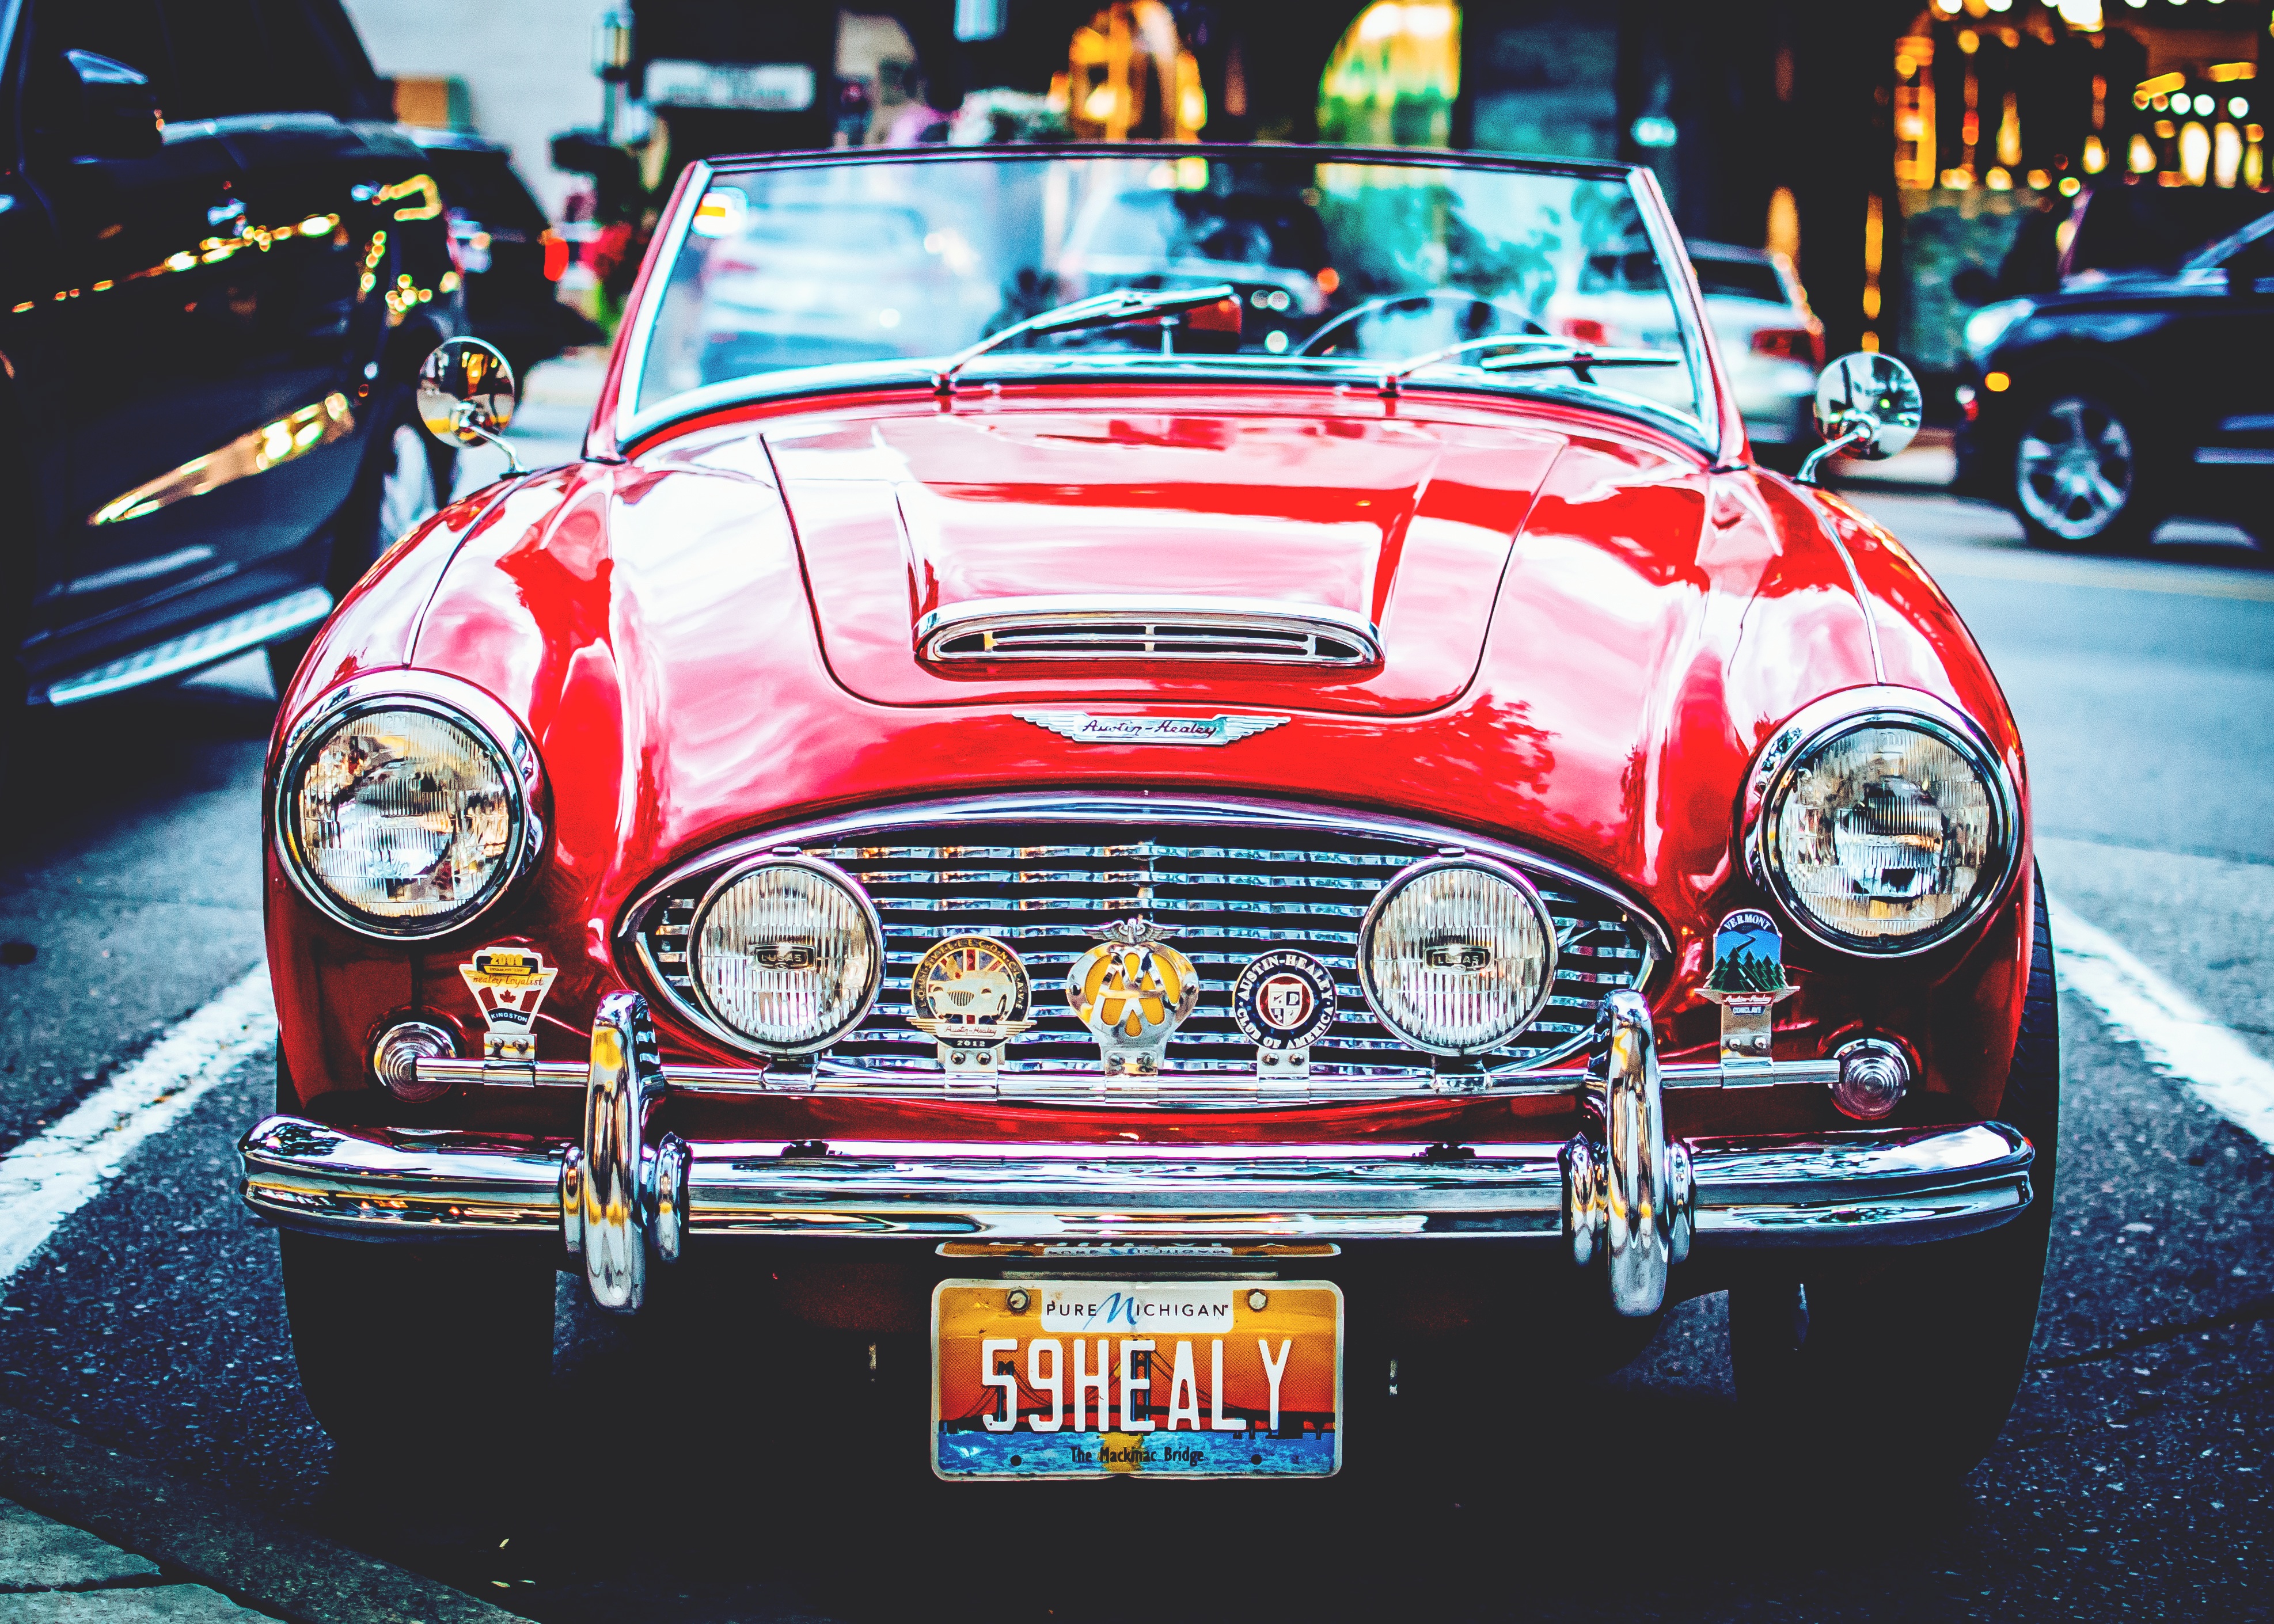
car, vehicle, classic car, sports car, vintage car, race car, antique car, land vehicle, automobile make, automotive design, performance car